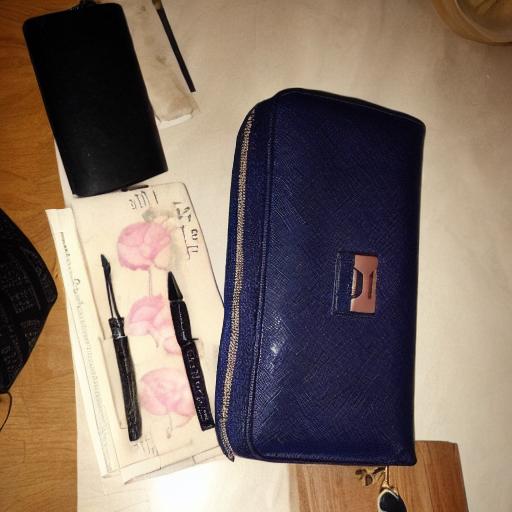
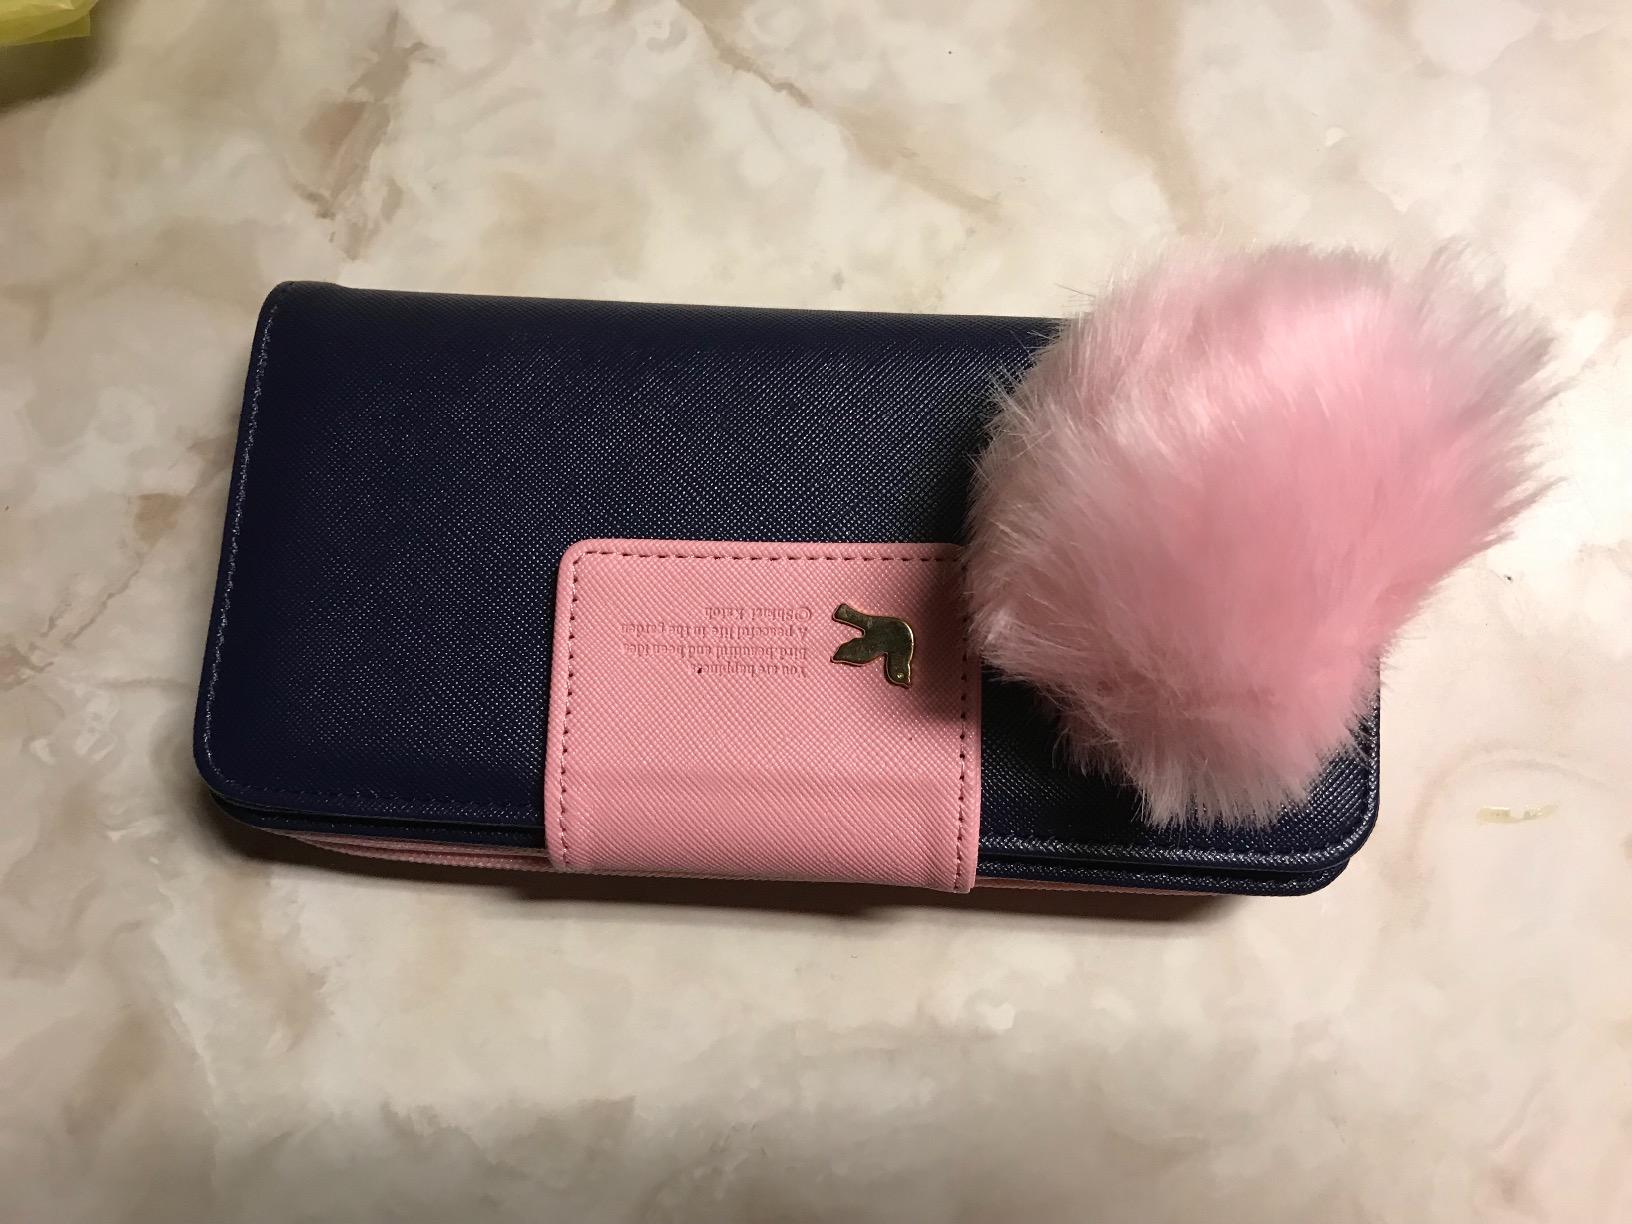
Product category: accessories_handbag
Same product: no